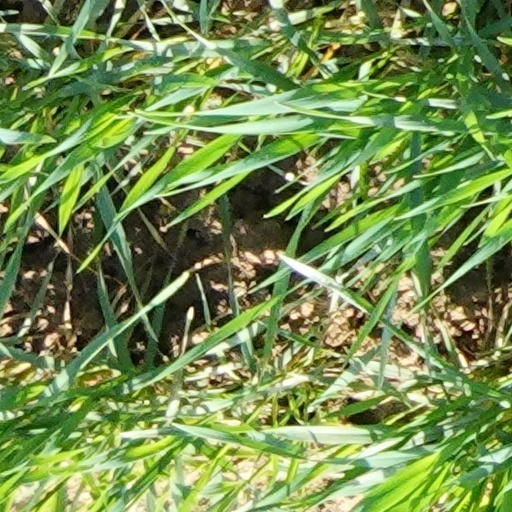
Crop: wheat